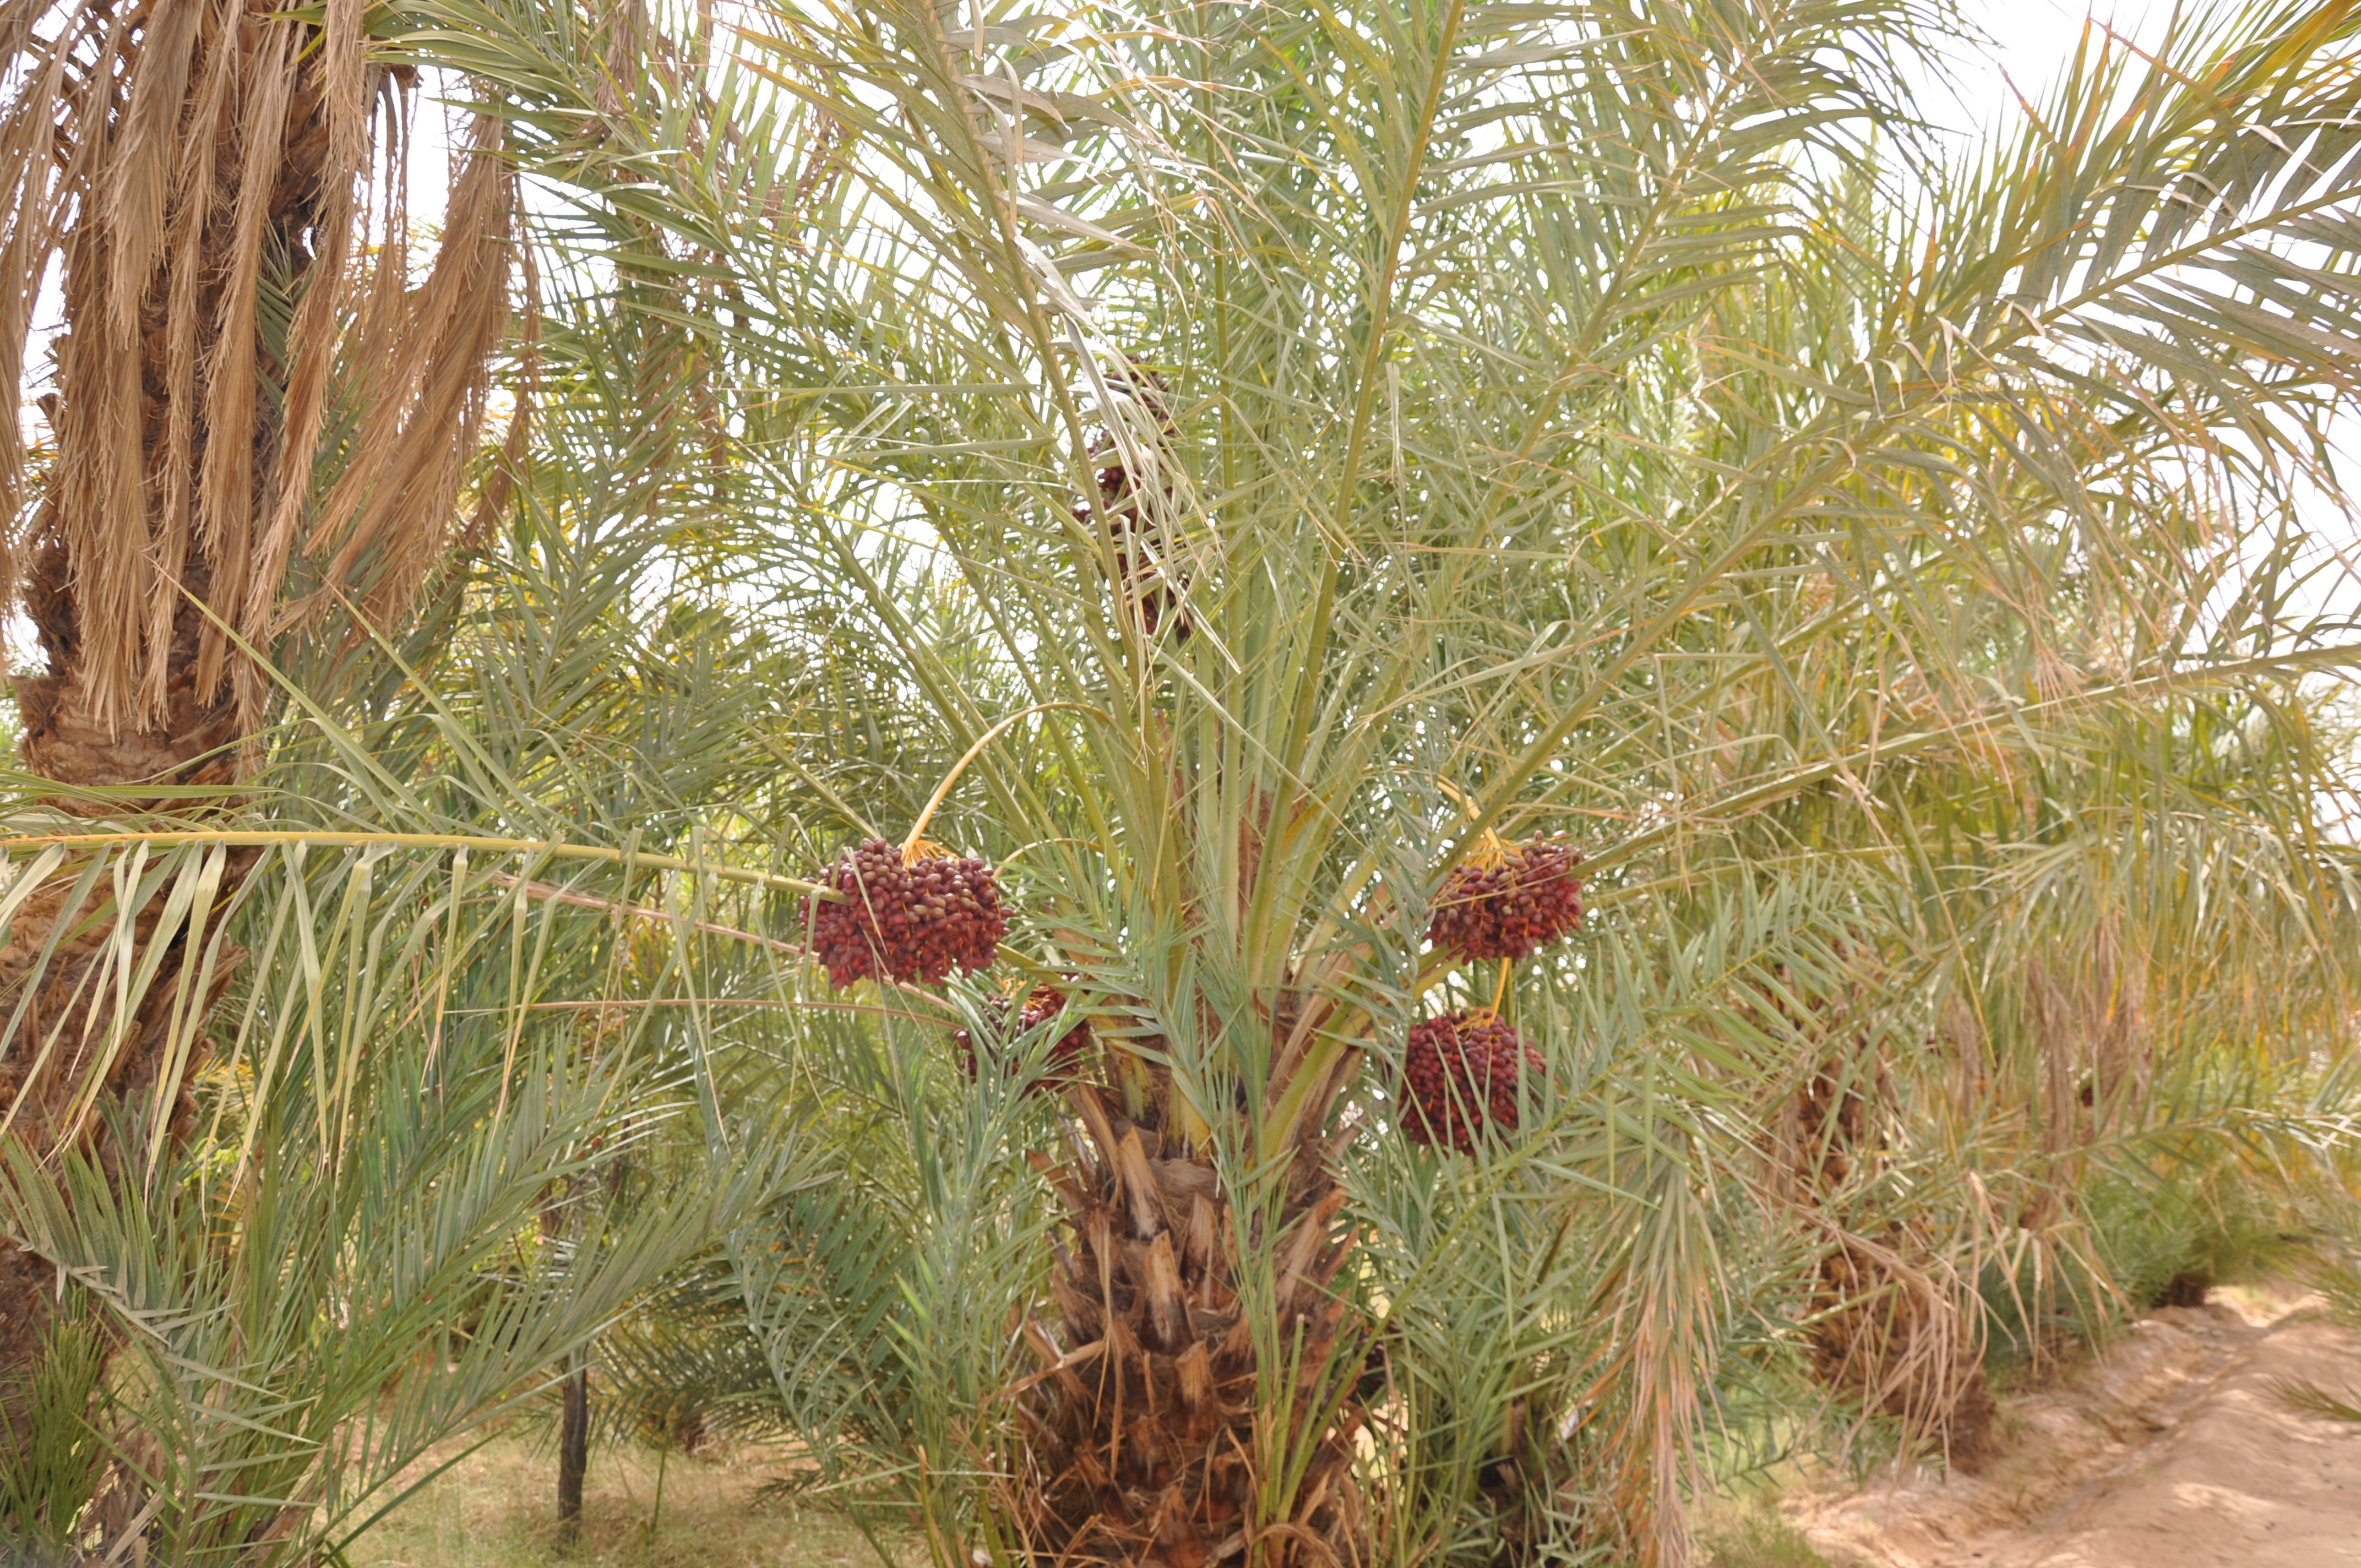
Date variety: bouisthami